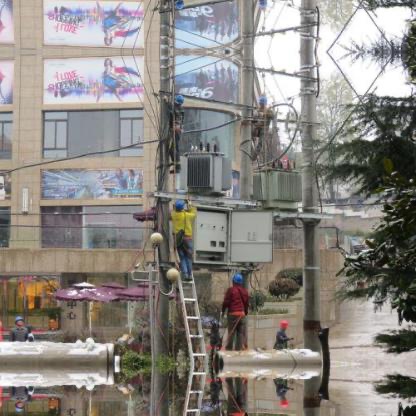
Objects in the image:
label: helmet
label: helmet
label: helmet
label: helmet
label: helmet
label: helmet
label: helmet
label: helmet
label: helmet
label: helmet